John Green

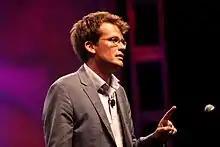
Green at VidCon 2012

John and Sarah Urist Green visited Sierra Leone in April 2019 after John was inspired by a December 2017 profile in "The New Yorker" on PIH co-founder Ophelia Dahl. In October 2019, Green announced that he, Hank, and their families would be donating $6.5 million to Sierra Leone's branch of Partners In Health, as part of an initiative to raise $25 million over the following five years. The goal of the initiative is to help fight maternal mortality, specifically in the country's Kono District, where the money will be used to staff and support the Maternal Center of Excellence, among other primary care centers and health workers. The Maternal Center of Excellence broke ground in April 2021, with a planned opening in 2023.